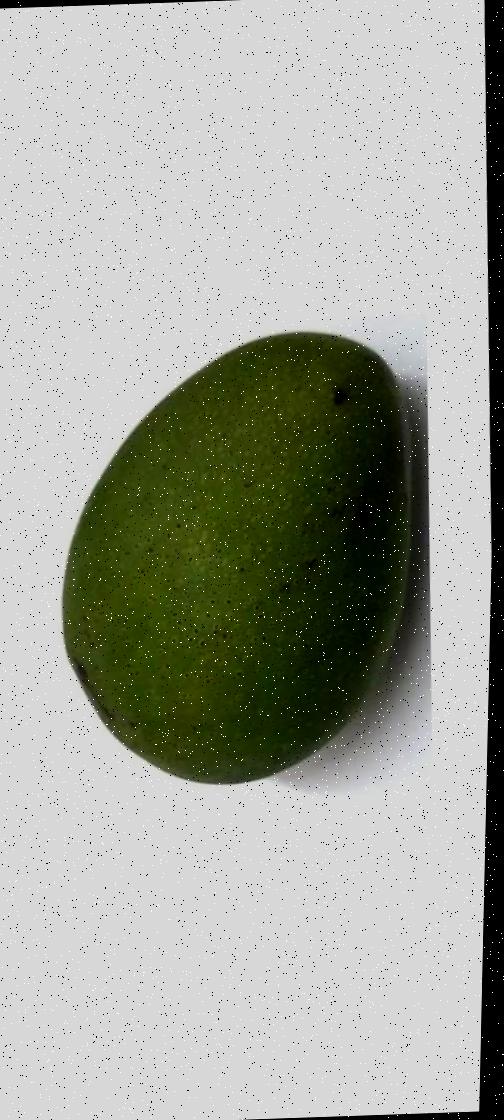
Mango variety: Ashshina Zhinuk